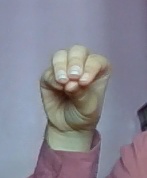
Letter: ha